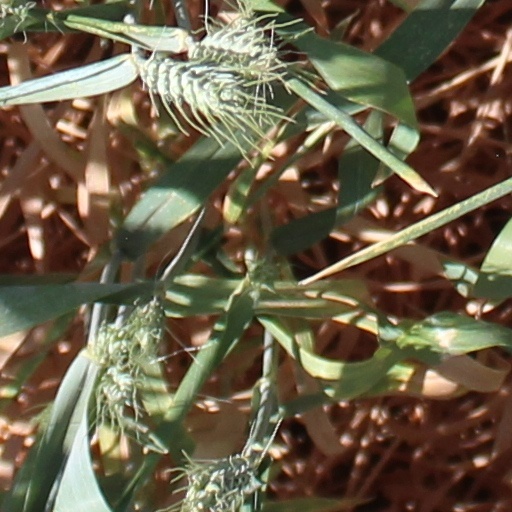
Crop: wheat